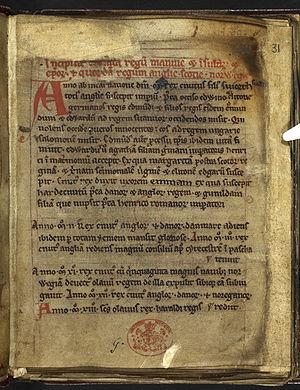
Les Chroniques de Man sont un ouvrage du XIIIᵉ siècle écrit en latin et dont le nom complet est Chroniques des rois de Man et des Îles et qui couvre la période allant de l’an 1000 à 1316, correspondant à peu près à la période celto-norroise de l’île de Man. C’est le plus ancien manuscrit consacré à l’époque où l’île de Man existait sous la forme d’un royaume indépendant dont les limites s’étendait jusqu’aux îles Hébrides.